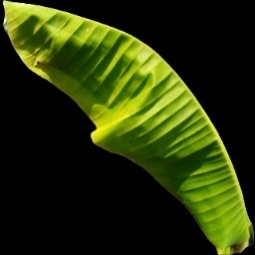
Label: Calcium